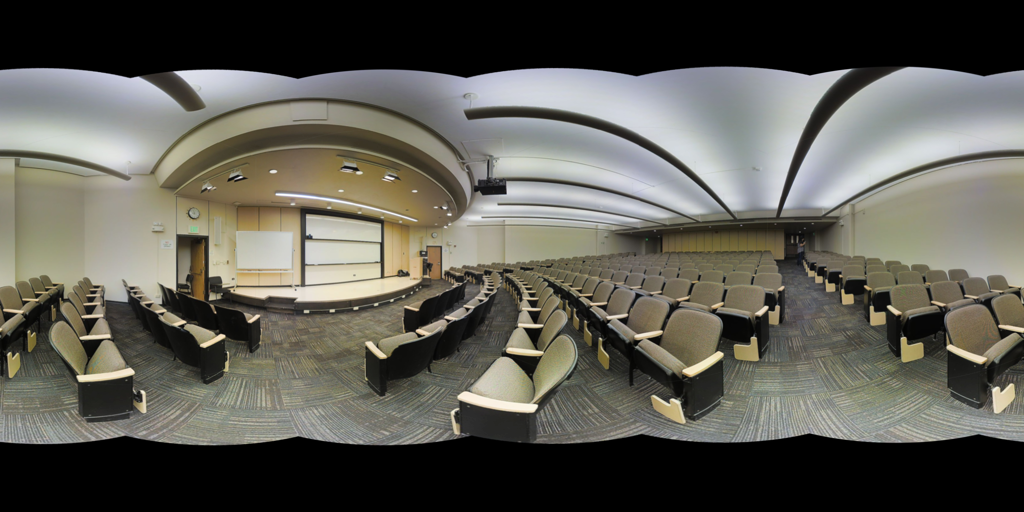
Referred object: the ceiling-mounted projector

Referred object: the round wall clock